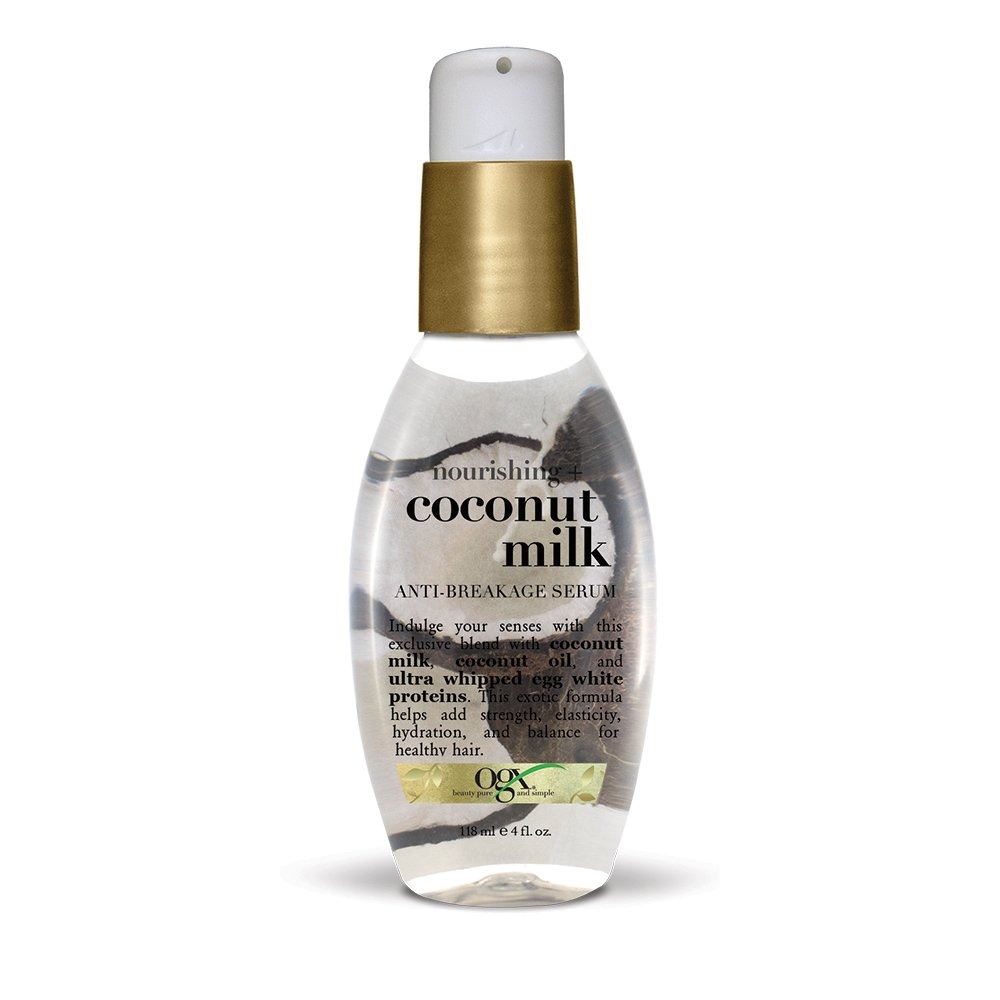
Item Name: Organix Nourishing Coconut Milk Anti Breakage Serum, 4 Fluid Ounce
Bullet Point 1: ANTI-BREAKAGE HAIR SERUM: Our hydrating serum blend of coconut oil & coconut milk protects & smooths to help revive stressed strands & prep for the impact of heat styling.
Bullet Point 2: STRENGTHEN & PROTECT: This formula, blended with coconut milk & egg white proteins supports increased strength & elasticity. This Anti-Breakage Serum provides essential hydration & protection.
Bullet Point 3: BEAUTY PURE & SIMPLE: OGX products are inspired by nature. We don’t try to make hair look “perfect” because we’d rather make hair look fuller, smoother, curlier, or bouncier & smell irresistible.
Bullet Point 4: WHAT HAIR WANTS: Whether you need quenching moisture for curly hair, protection for color treated hair, blowout cream or matte pomade, OGX hair care products are designed to bring out your best.
Bullet Point 5: REAL QUALITY, REAL BEAUTY: Unattainable looks don't inspire us but originality does. OGX hair & skin care product collections are here to help you look your best! We’re beauty, pure & simple.
Value: 4.0
Unit: Fl Oz

Price: 10.09